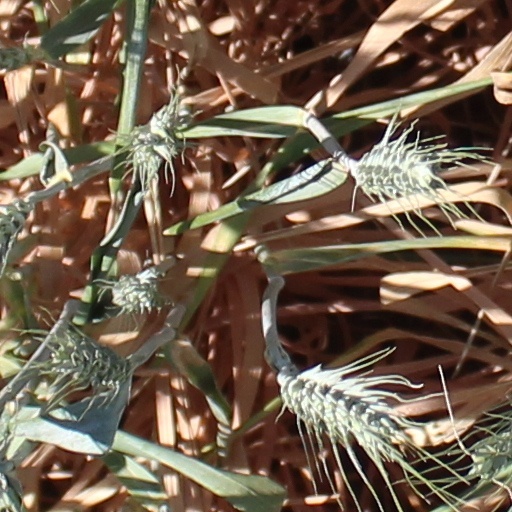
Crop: wheat